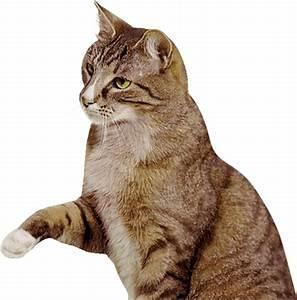
cat